PICT Classic Theatre

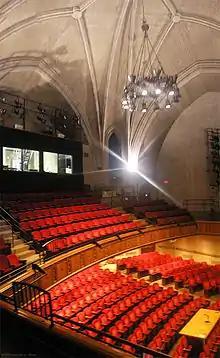
Charity Randall Theatre

In 2015 PICT introduced its "Downtown Series" presenting two productions at the Peirce Studio in the Trust Arts Education Building.